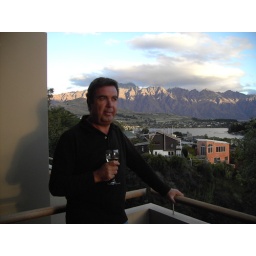
Vic on apartment balcony in Queenstown with a glass of Montana Riesling 2004.